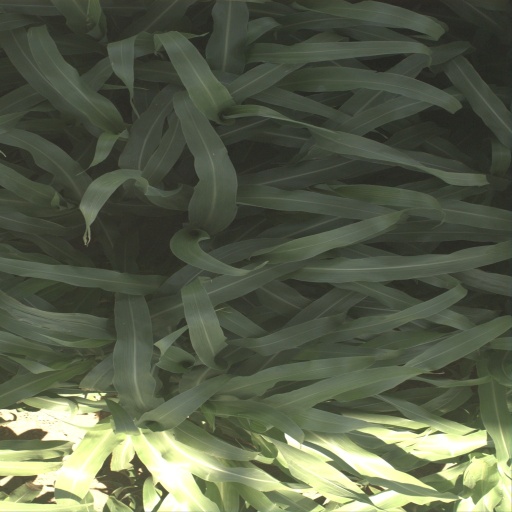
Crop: sorghum